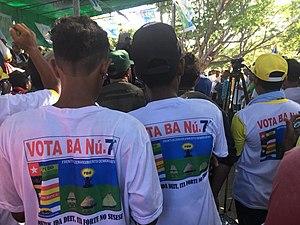
Les élections législatives est-timoraise de 2018 se déroulent de manière anticipée le 12 mai 2018 au Timor oriental à la suite de l'échec de la formation d'une coalition gouvernementale stable après les élections du 22 juillet de l'année précédente.